Jauhar

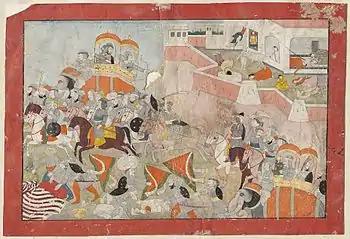
"Sultan Alau'd Din put to Flight; Women of Ranthambhor commit Jauhar". Indian, Pahari style painting from c. 1825

Jauhar, sometimes spelled Jowhar or Juhar, was a Rajput kshatriya women practice of mass self-immolation by women and girls in the Indian subcontinent to avoid capture, sex slavery, enslavement, and rape when facing certain defeat during a war. Some reports of "jauhar" mention women committing self-immolation along with their children. This practice was historically observed in the northwest regions of India, with the most famous jauhars in recorded history occurring during wars between Hindu Rajput kingdoms in Rajasthan and the opposing Muslim armies. Jauhar was only performed during war, usually when there was no chance of victory. Jauhar involved Hindu Rajput women committing suicide with their children and valuables in a massive fire, in order to avoid capture and abuse in the face of inescapable military defeat. At the same time or shortly thereafter, the men would ritualistically march to the battlefield expecting certain death, which in the regional tradition is called "saka". This practice was intended to show that those committing it valued their honour more highly than their lives.